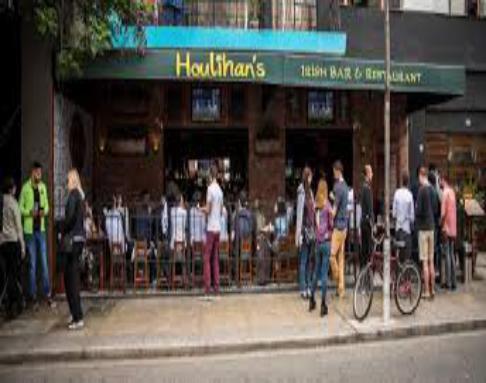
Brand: Houlihan's
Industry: Others